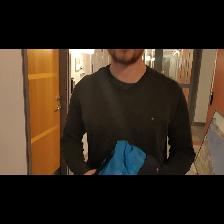
Label: Human